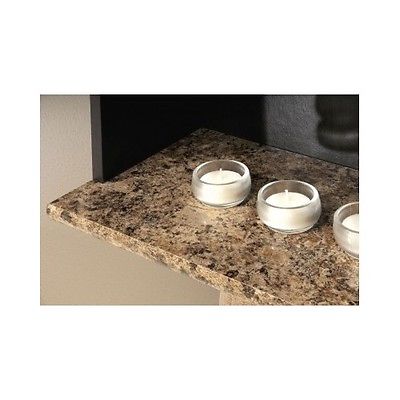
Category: cabinet